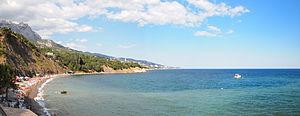
La côte criméenne et la mer Noire, à Aloupka. This photograph was taken with an Olympus E-PL1